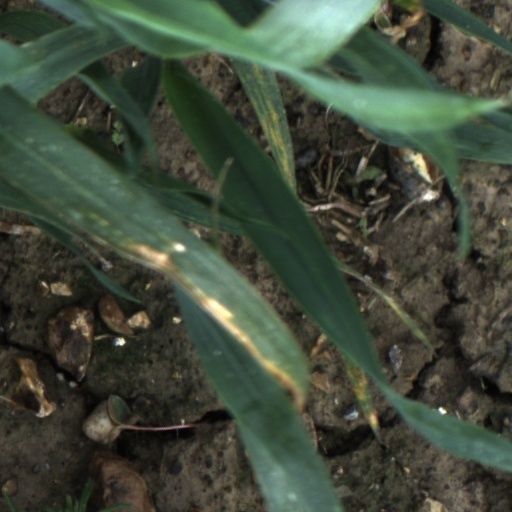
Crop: wheat